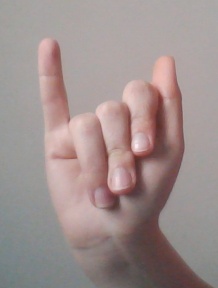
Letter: meem